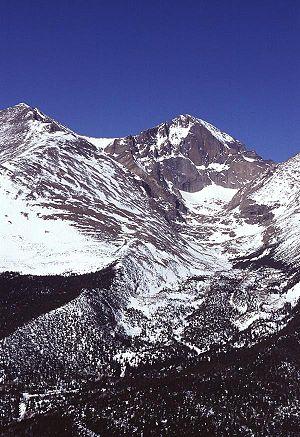
Le pic Longs, en anglais Longs Peak, est un sommet des Montagnes Rocheuses, situé à l'ouest des États-Unis.
La géographie du Colorado est composée de terrain montagneux, de grandes plaines, de canyons, de désert et de mesas. Le mont Elbert s'élève à 4 401 m près de Leadville et constitue le point culminant de l'État et des Montagnes Rocheuses. Le Colorado a environ 550 sommets au-dessus de 4 000 m. C'est le seul État entièrement au-dessus de 1 000 m.